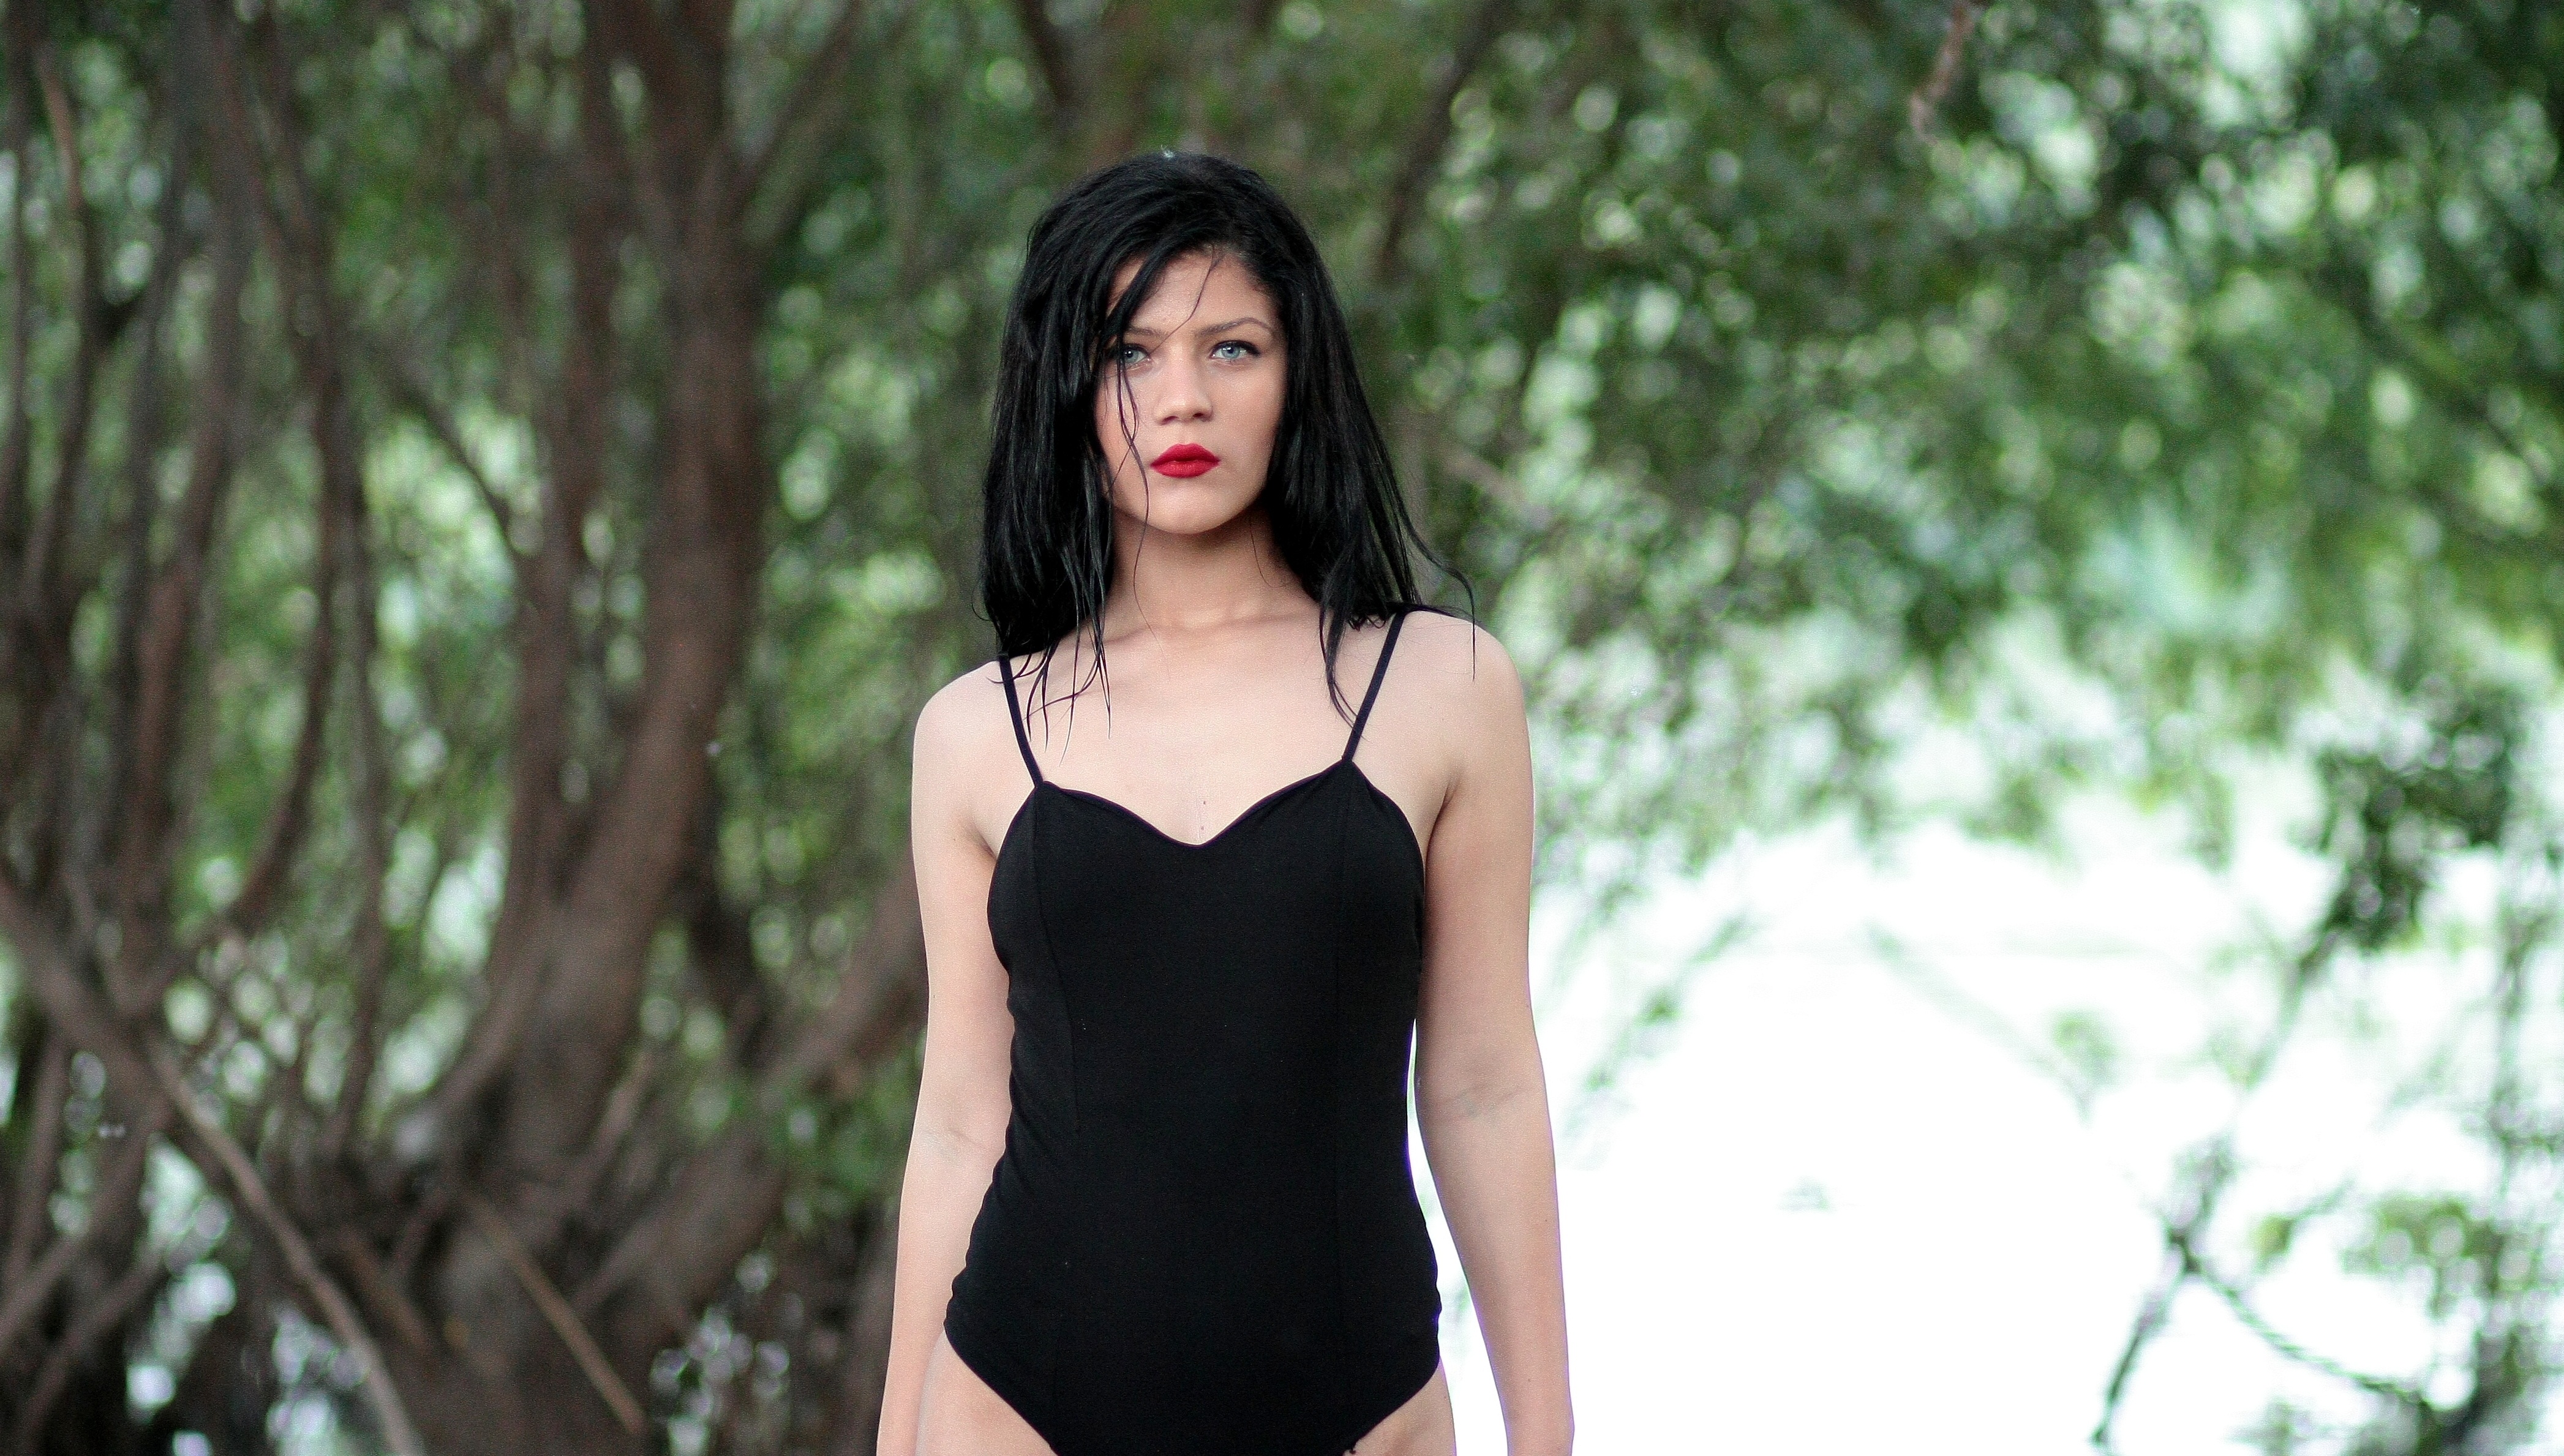
water, forest, girl, photography, leg, model, spring, fashion, clothing, lady, swimwear, long hair, black hair, dress, swimsuit, beauty, sensual, abdomen, photo shoot, brown hair, portrait photography, supermodel